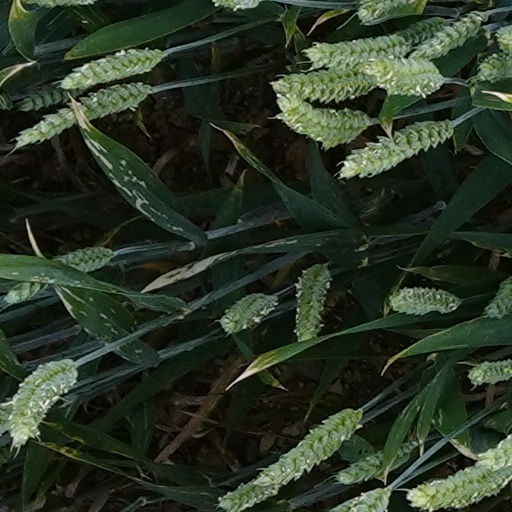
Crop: wheat